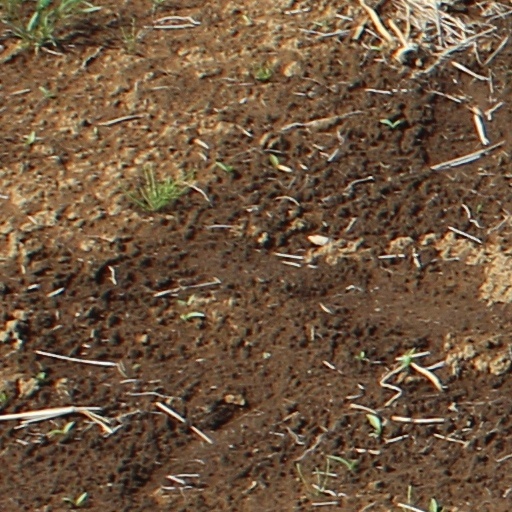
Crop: wheat